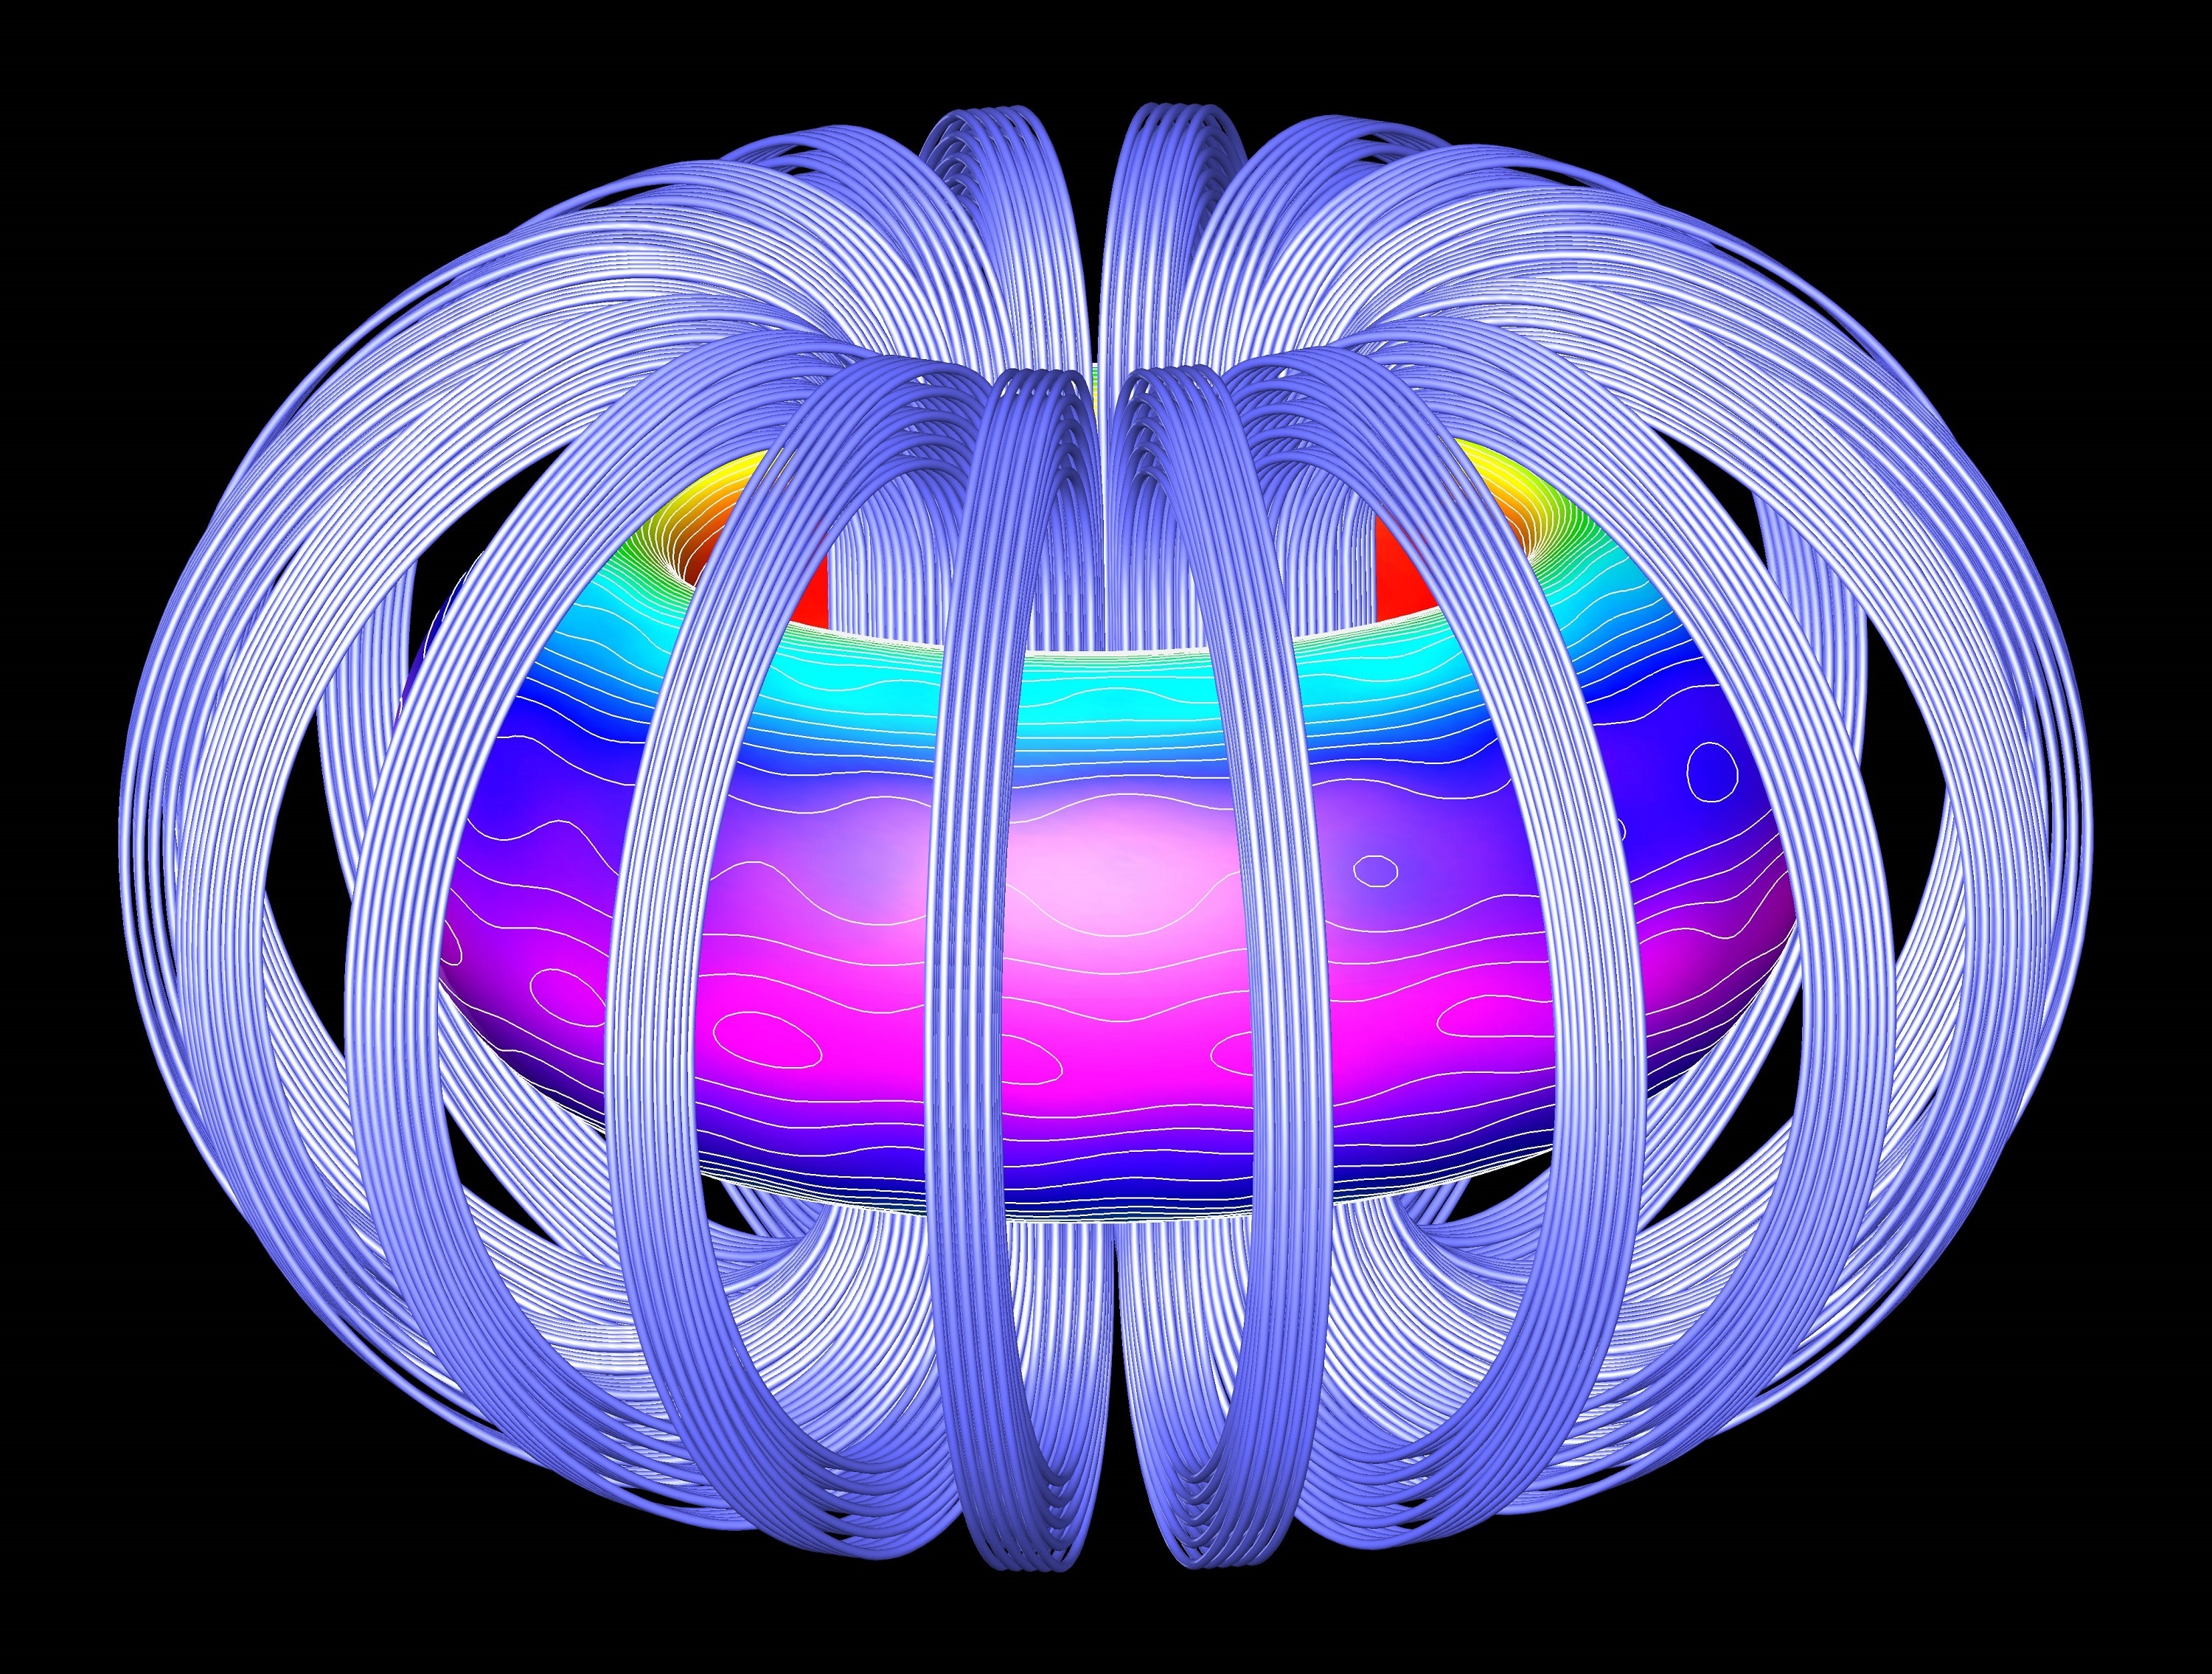
spiral, line, blue, circle, energy, earth, drawing, illustration, diagram, symmetry, ball, sphere, graphic, organ, shape, physics, nuclear, electromagnetic, fractal art, ferrite, iter, magnetic confinement fusion, toroidal, field coils, oak ridge national laboratory